Razzakov

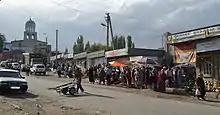
The main bazaar of Razzakov

During the Soviet era, there were some factories in Razzakov. Also, there was a large kolkhoz. Since Kyrgyzstan became independent in 1991, almost all of the factories have closed.